Adam Kokoszka

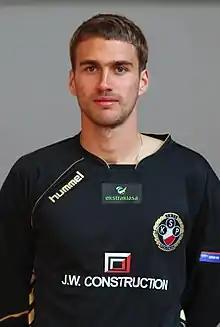
Kokoszka in KSP colours, 2011

Adam Kokoszka (born 6 October 1986) is a Polish former professional footballer who played as a centre-back. Besides Poland, he has played in Italy and Russia.